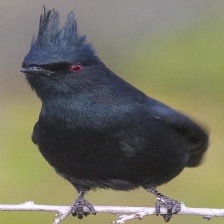
Species: PHAINOPEPLA
Scientific name: PHAINOPEPLA NITENS